Bowling Green State University

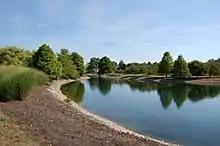
The Firelands James H. McBride Arboretum

The college is located in Huron, Ohio, about east of Bowling Green. BGSU Firelands is a non-residential, commuter school that offers associate degrees and prepares students for transfer to bachelor's programs or for entry into the job market in technical or paraprofessional areas. The college also offers some on-site bachelor's degree programs and general education classes that students can apply for majors at the main campus classes or transfer to another four-year institution.